Architecture of Paris

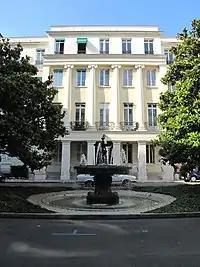
English neoclassical house in the Square d'Orleans (1829–1835) by Edward Cresy

The most dramatic new feature of Paris religious architecture in the 17th century was the dome, which was first imported from Italy in about 1630, and began to change the Paris skyline, which hitherto had been entirely dominated by church spires and bell towers. The domed churches began as a weapon of the Counter-Reformation against the architectural austerity of the Protestants. The prototype for the Paris domes was the Church of the Jesu, the Jesuit church in Rome, built in 1568–84 by Giacomo della Porta. A very modest dome was created in Paris between 1608 and 1619 in the chapel of the Louanges on rue Bonaparte. (Today it is part of the structure of the École des Beaux-Arts). The first large dome was on the church of Saint-Joseph des Carmes, which was finished in 1630. Modifications in the traditional religious services, strongly supported by the growing monastic orders in Paris, led to modification in church architecture, with more emphasis on the section in the center of the church, beneath the dome. The circle of clear glass windows of the lower part of the dome filled the church center with light.